Börje Stattin

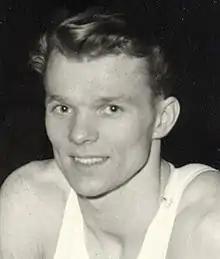
Stattin

Knut Börje Georg Stattin (13 February 1930 – 4 April 2020) was a Swedish gymnast. He competed in all gymnastics events at the 1952 Summer Olympics with the best individual result of 32nd place on horizontal bar. Stattin died on 4 April 2020.